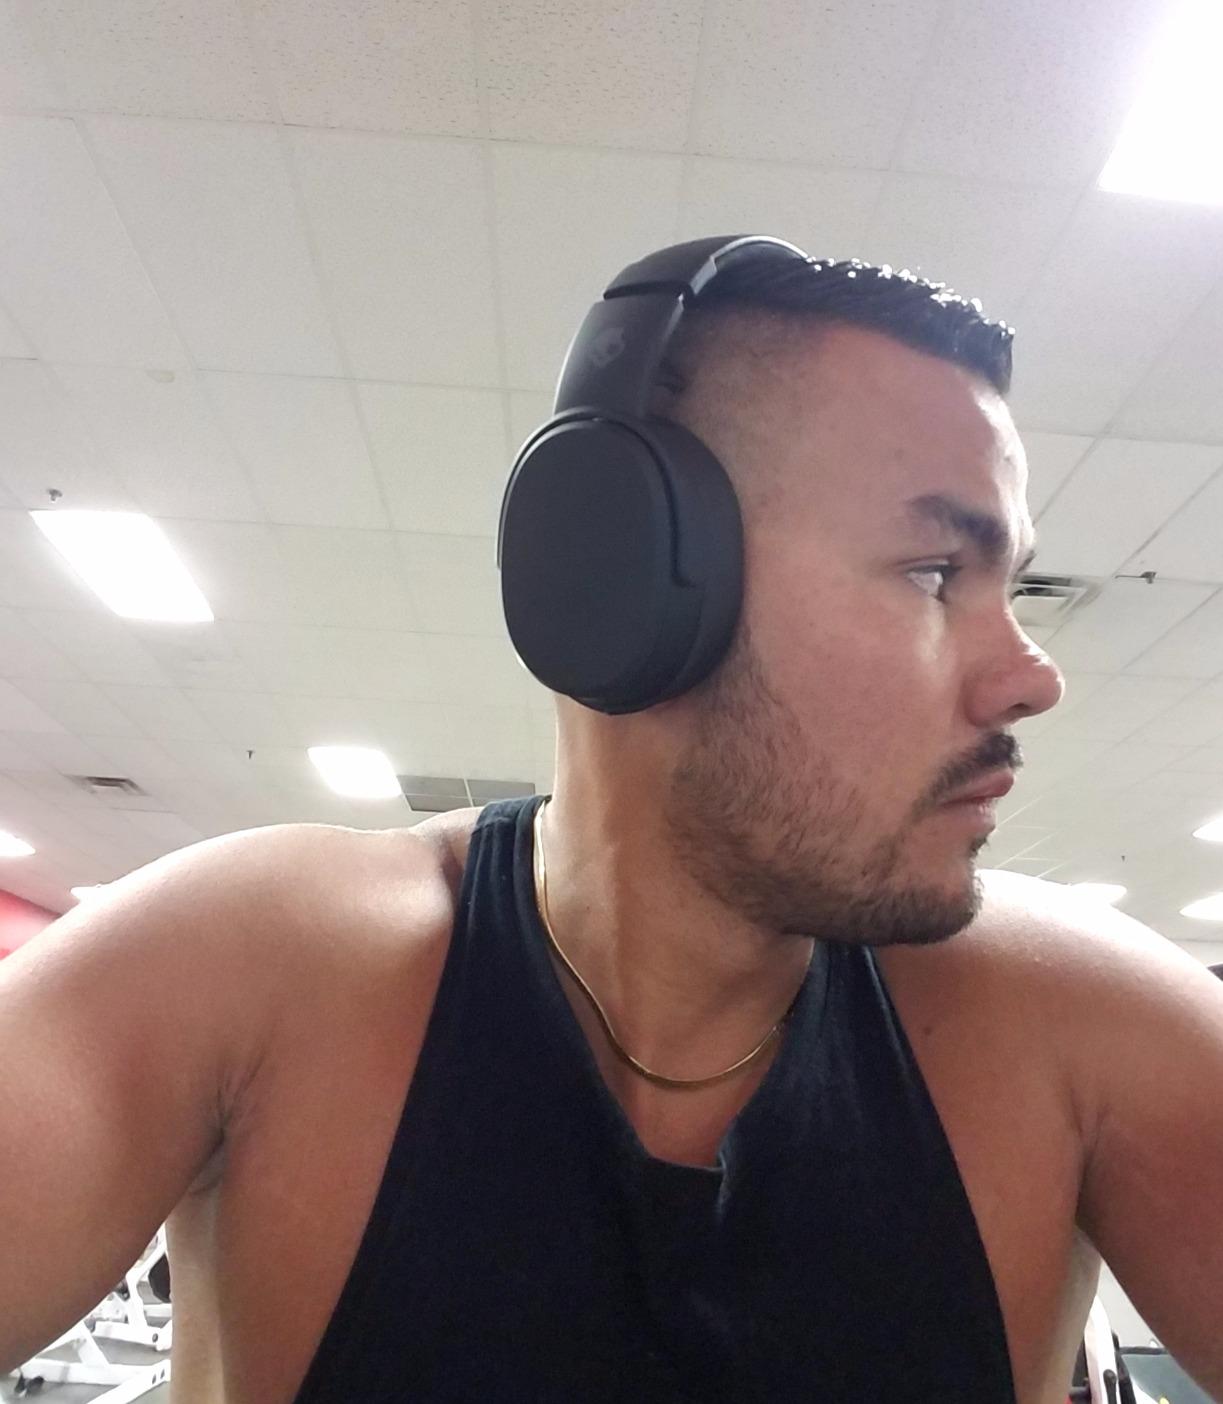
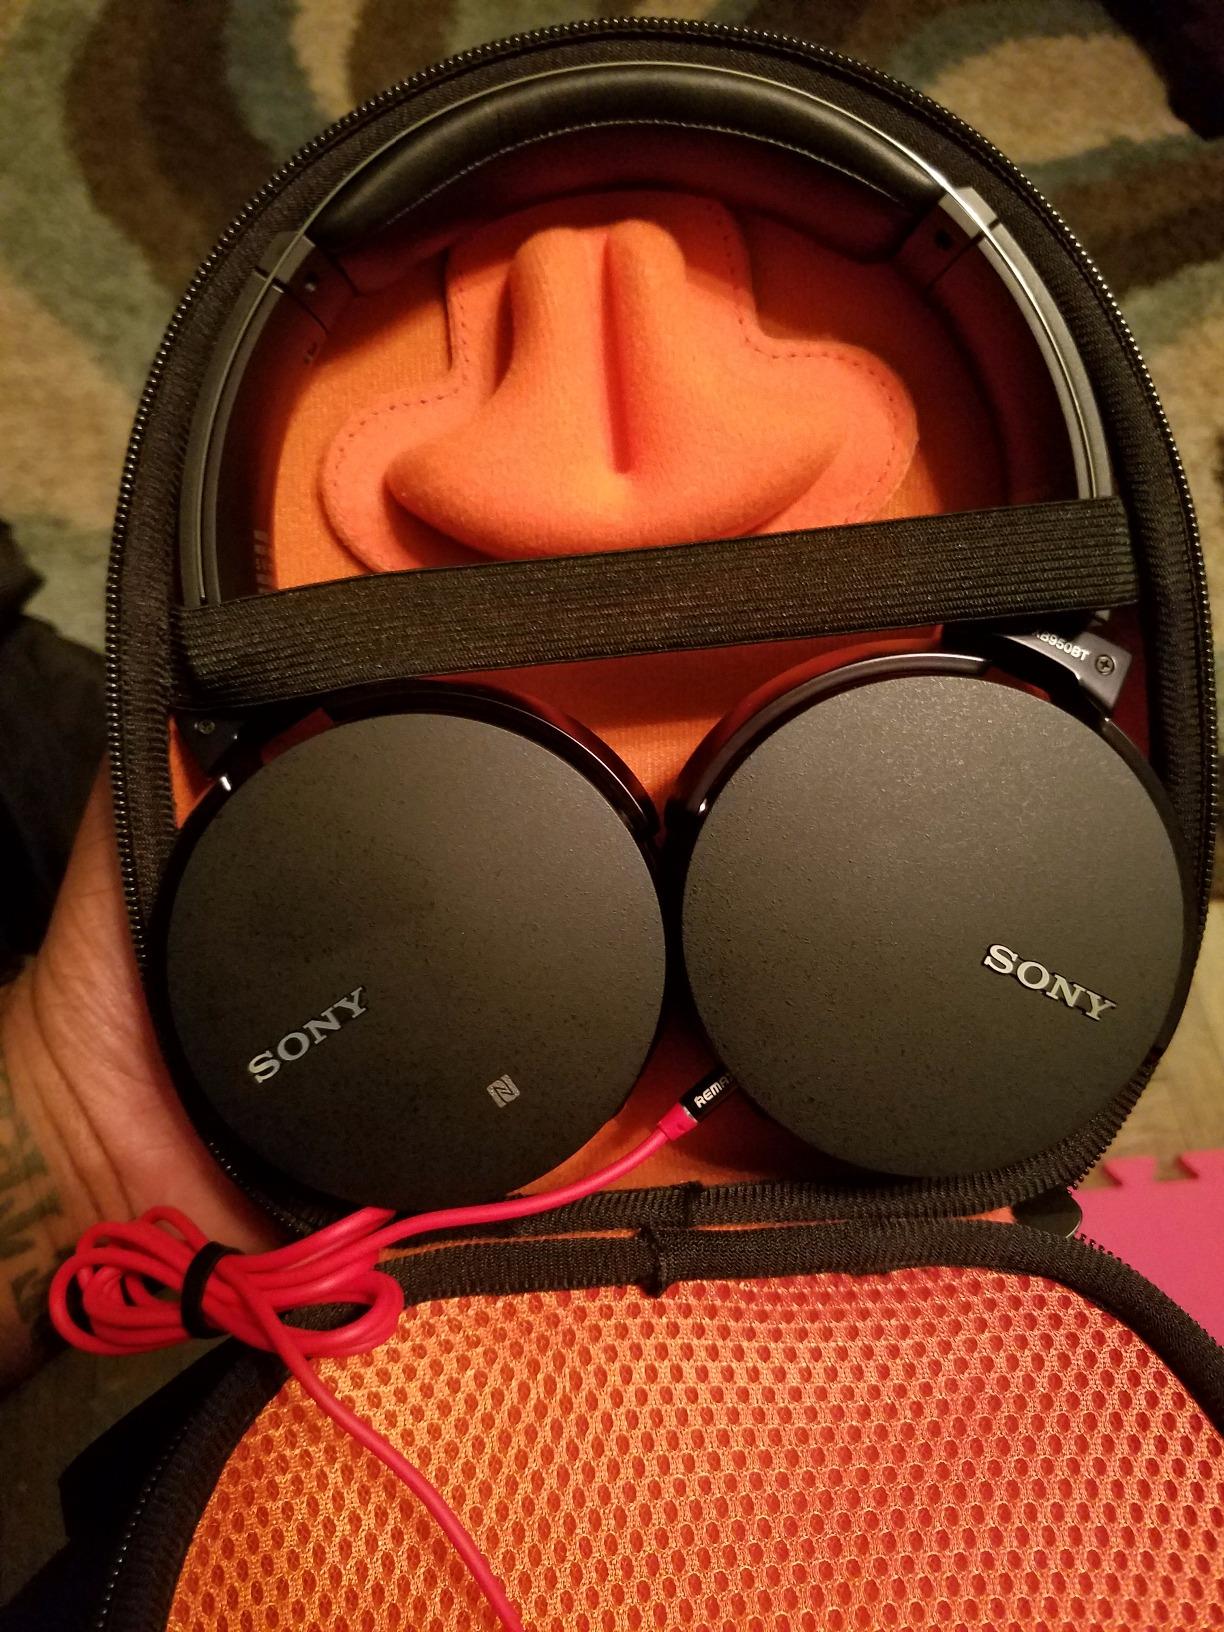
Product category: headphones
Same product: no